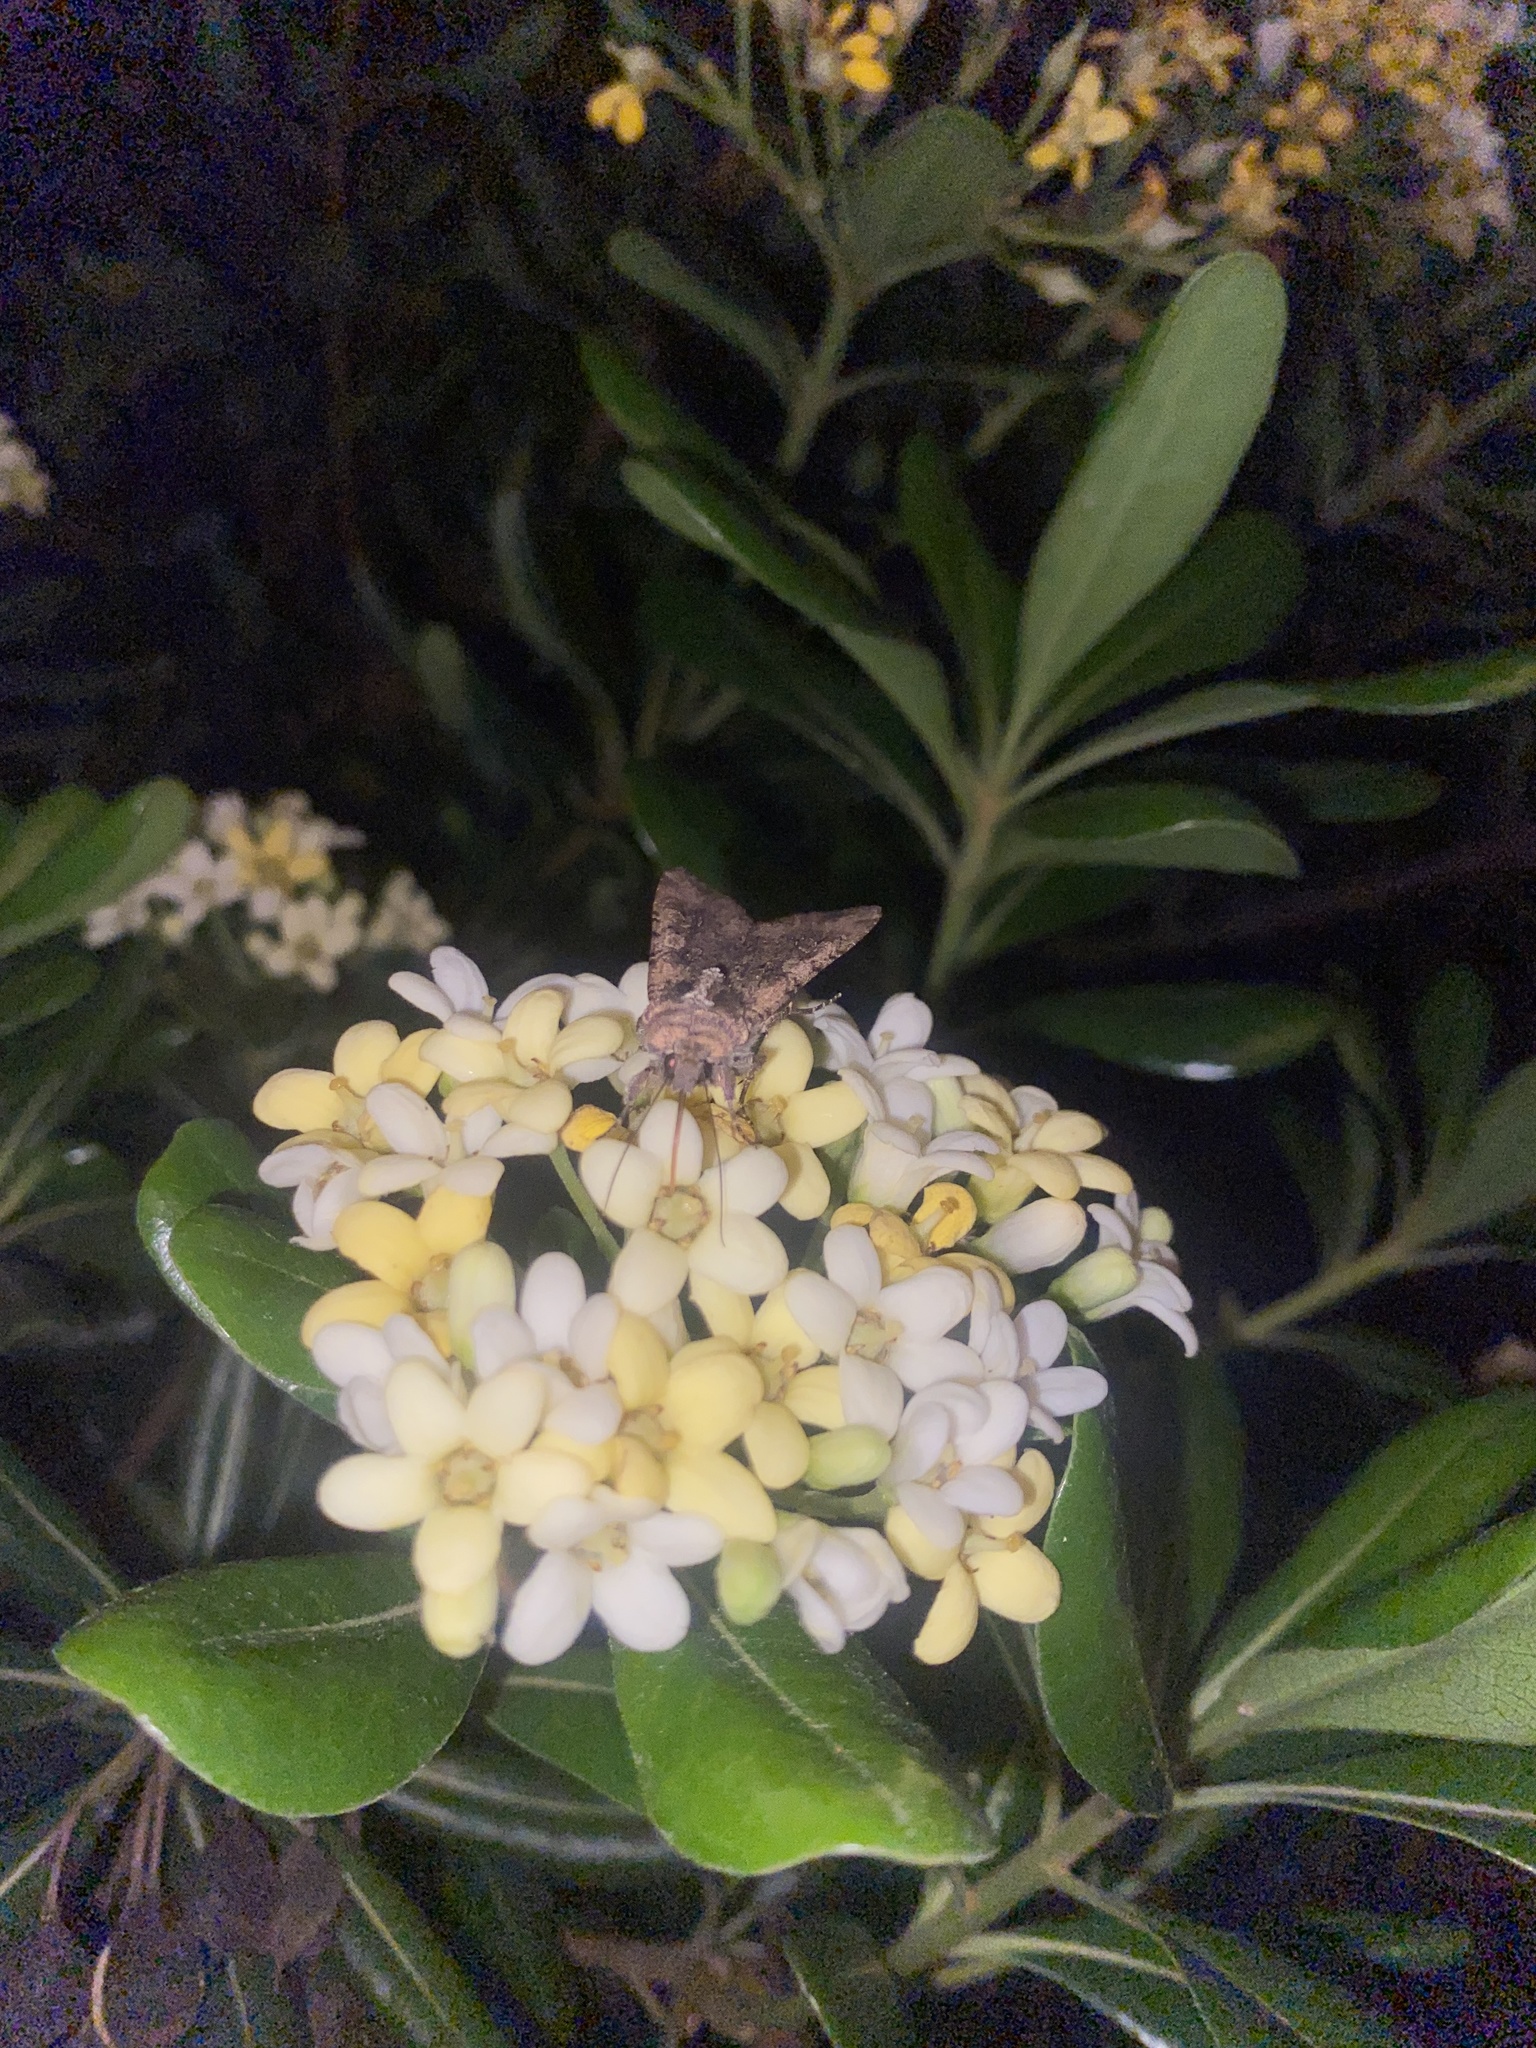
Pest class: cutworms